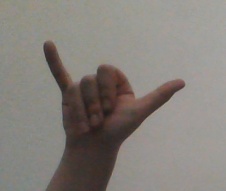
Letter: ya